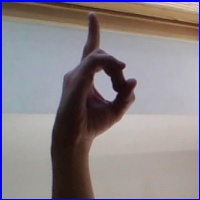
Letra: D